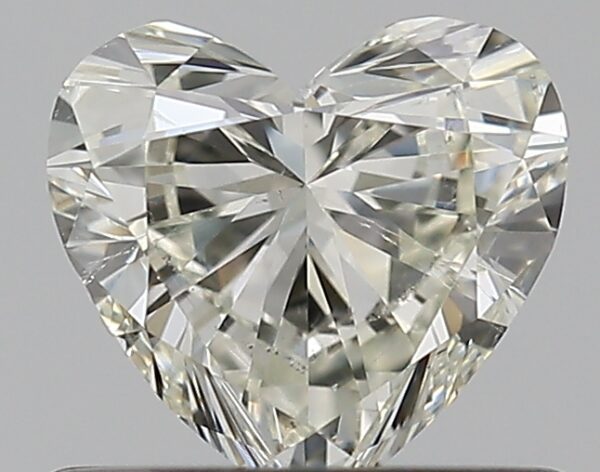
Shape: heart
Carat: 0.5
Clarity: SI1
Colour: K
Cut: VG
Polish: EX
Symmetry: VG
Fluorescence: N
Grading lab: GIA
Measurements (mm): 5.05 x 5.42 x 3